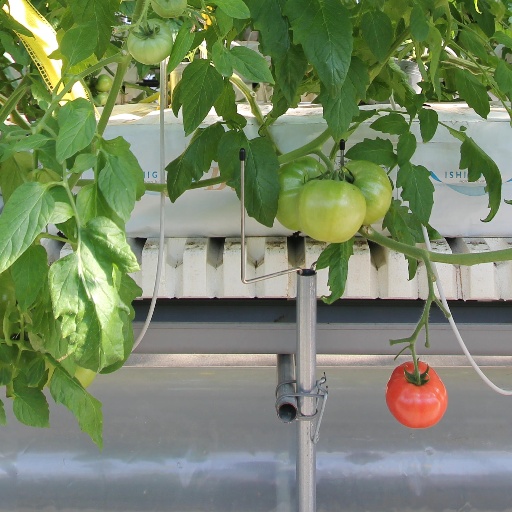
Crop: tomato